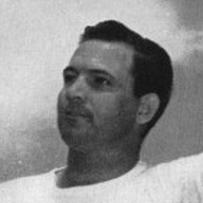
Age: 29